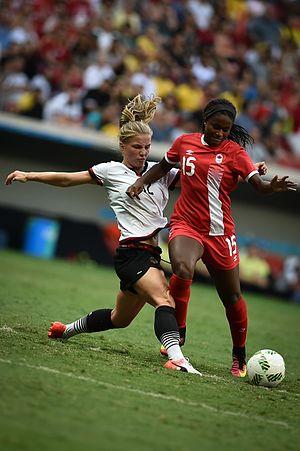
Nichelle Prince est une joueuse de soccer canadienne née le 19 février 1995 à Ajax. Elle évolue au poste d'attaquante avec le Dash de Houston en NWSL.